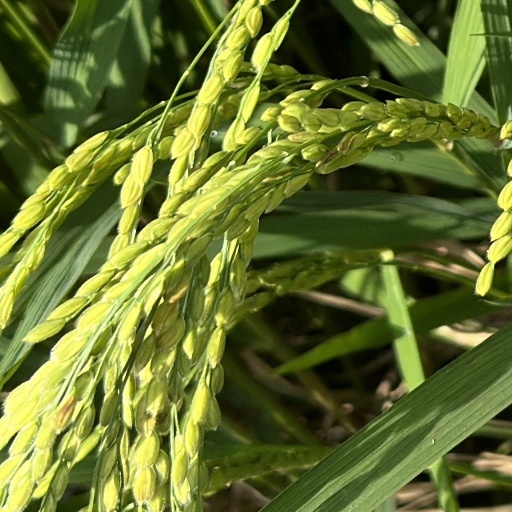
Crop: rice